Grič pri Klevevžu

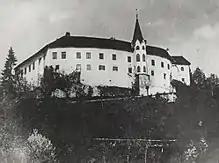
Klevevž Castle, about 1941

The name "Grič pri Klevevžu" literally means 'hillock near Klevevž'. The name refers to medieval Klevevž Castle, first mentioned in written documents dating to 1267. The surrounding Lower Carniolan lands in the Radulja valley had been acquired the Bavarian Prince-Bishops of Freising from the estates of the late Saint Hemma of Gurk. The bishops finally sold their remote lordship in 1622. The castle was burned down by the Partisans during World War II.